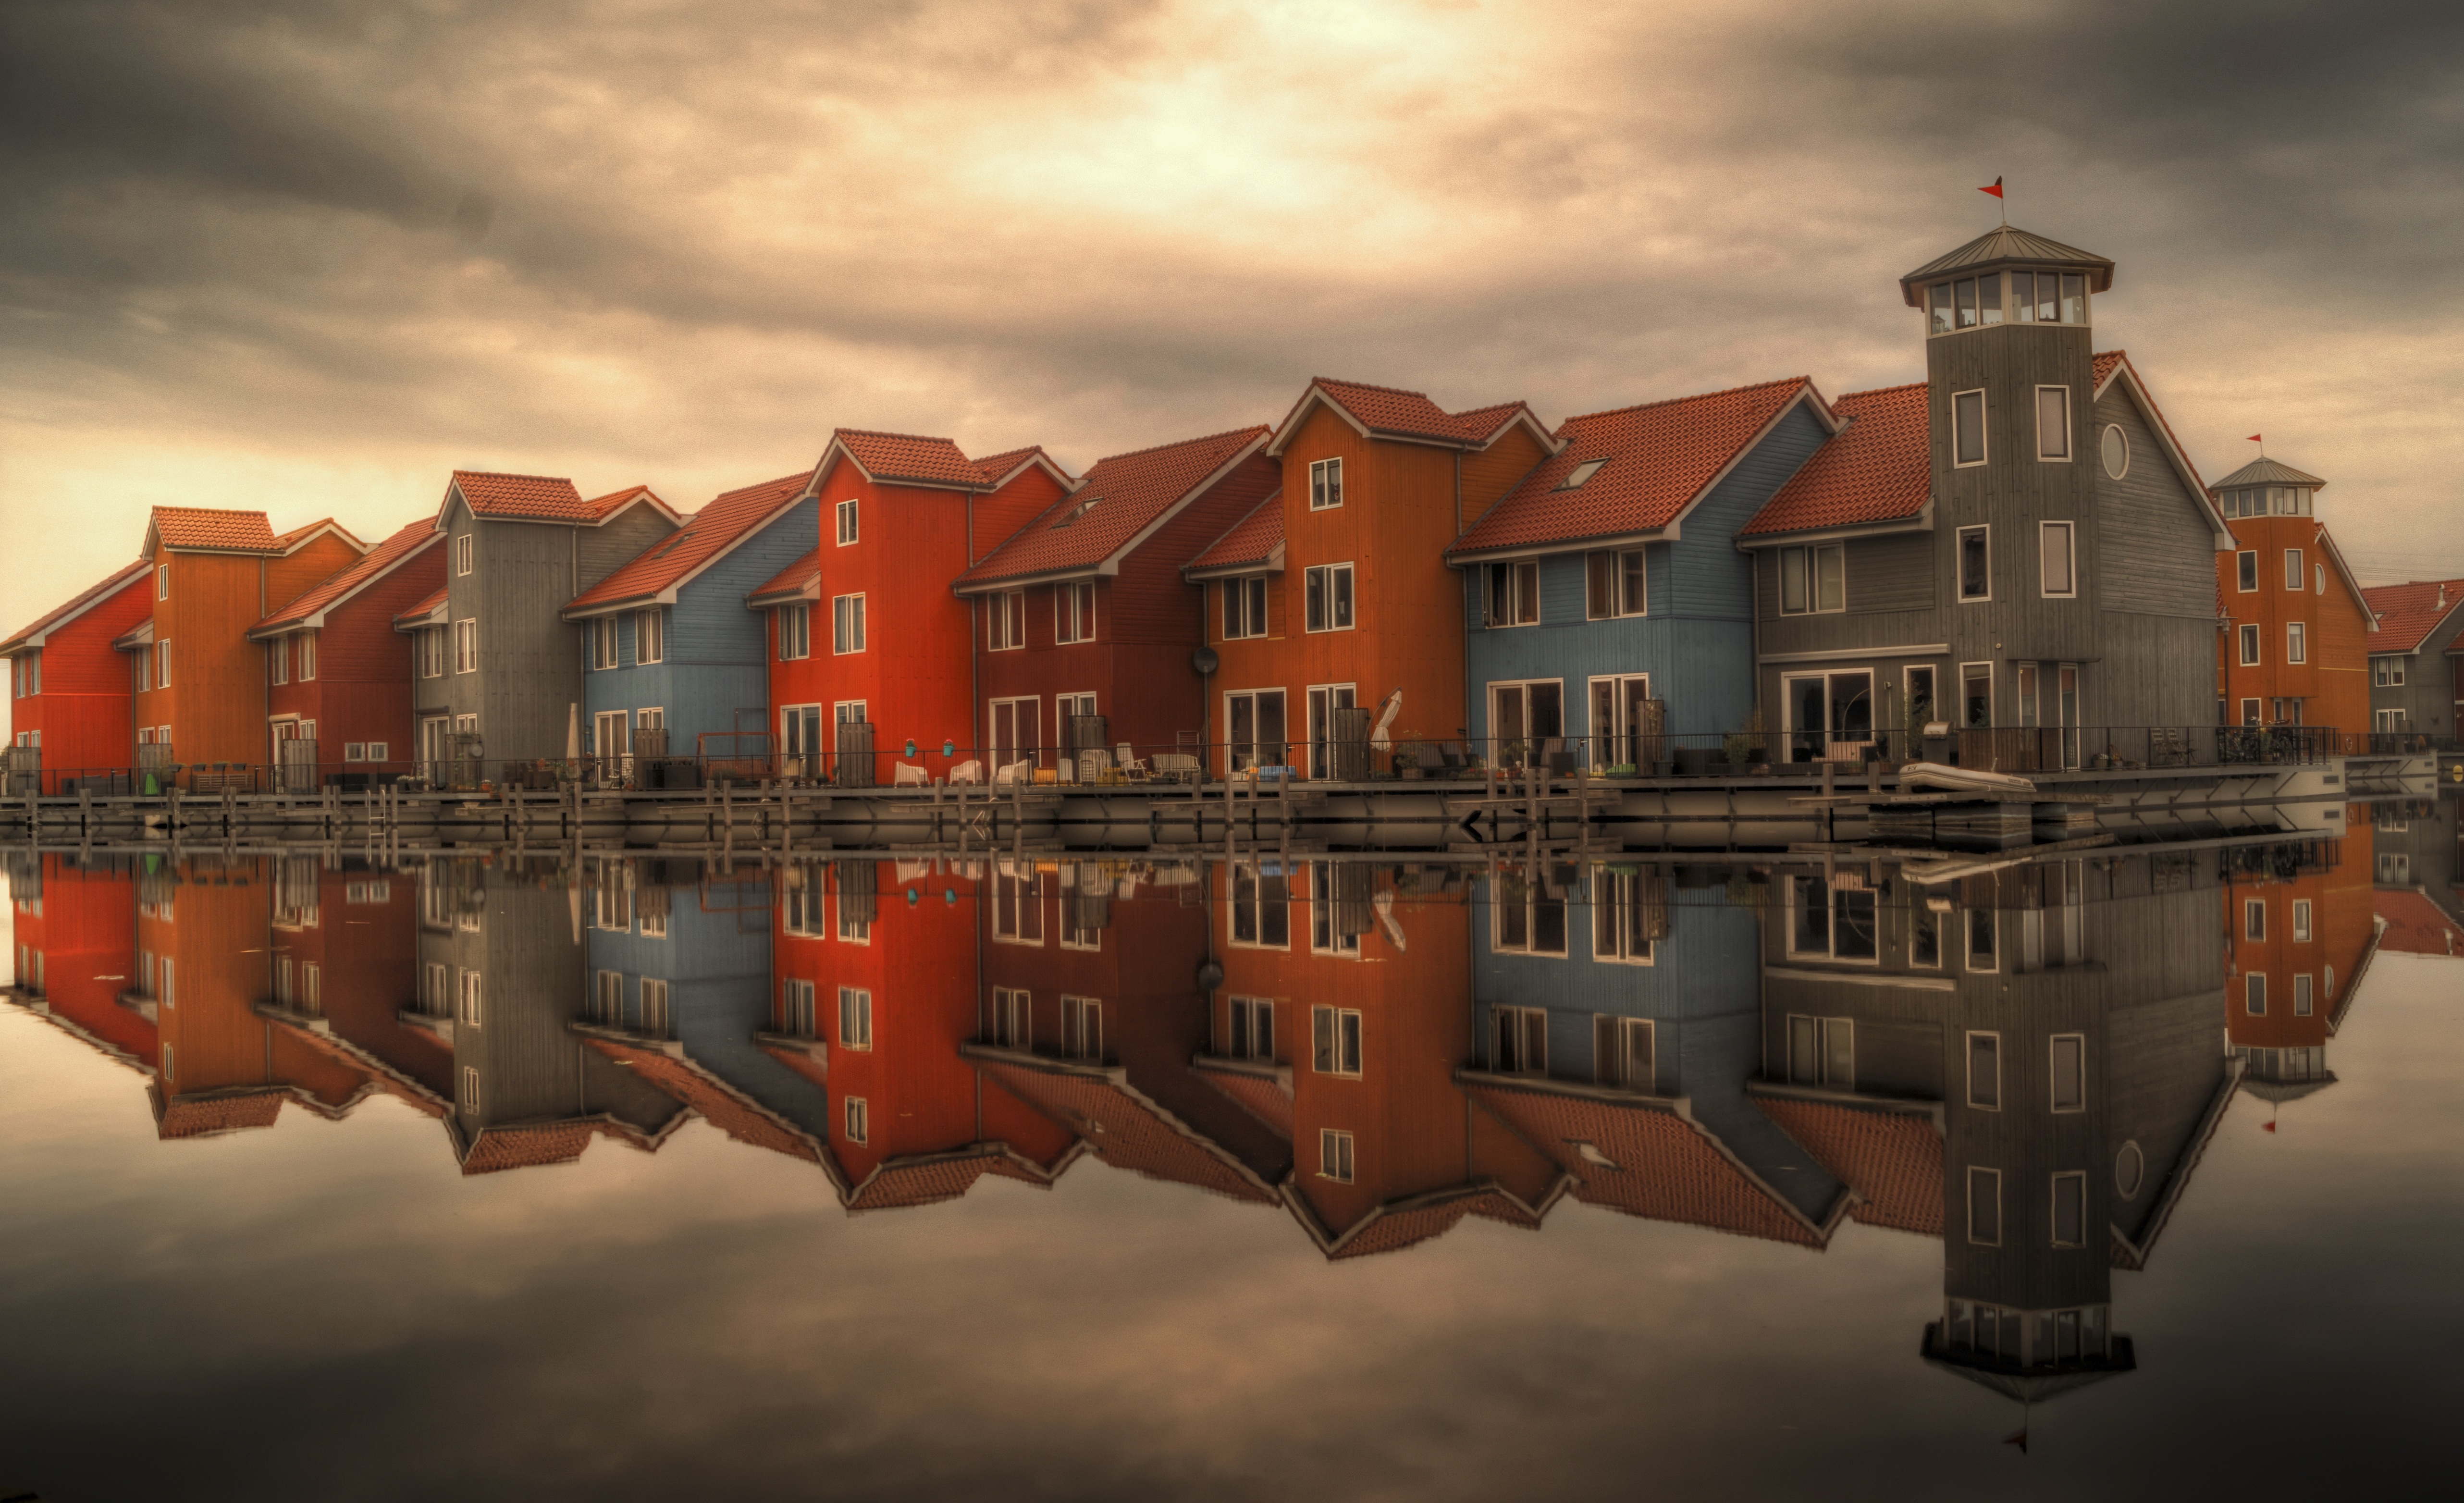
water, architecture, sky, home, cityscape, dusk, evening, reflection, colorful, waterfront, modern, docks, netherlands, design, apartments, houses, dutch, roofs, groningen, screenshot, row houses, serial houses, reitdiephaven